Al-Burda

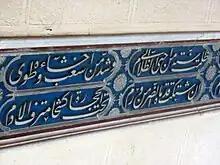
A verse from the "Qaṣīdat al-Burda", displayed on the wall of al-Busiri's shrine in Alexandria

Qasīdat al-Burda ("Ode of the Mantle"), or al-Burda for short, is a thirteenth-century ode of praise for Muhammad composed by the Shadhili mystic al-Busiri of Egypt. The poem, whose actual title is "The Celestial Lights in Praise of the Best of Creation", is famous mainly in the Sunni Muslim world. It is entirely in praise of Muhammad, who is said to have been praised ceaselessly by the afflicted poet, to the point that Muhammad appeared in a dream and wrapped him in a mantle or cloak; in the morning the poet discovers that God has cured him.